List of Major League Baseball annual wins leaders

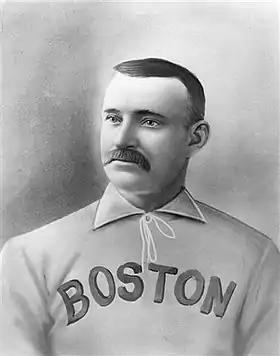
Charles Radbourn holds the Major League single-season record for most games won.

Charles "Old Hoss" Radbourn holds the single-season record for the most games won in a major league season; he notched 59 victories in 1884. There is a discrepancy in Radbourn's victory total in 1884. The classic MacMillan Baseball Encyclopedia as well as other sources credit Radbourn with 60 wins (against 12 losses), while other sources place his win total as high as 62. He and John Clarkson (53 wins in 1885) are the only pitchers to exceed 50 wins in a single season in the current major leagues; Guy Hecker also accomplished the feat in the American Association. The American League leader is Jack Chesbro, who won 41 games for the New York Highlanders in 1904; his total is the highest since 1901. The highest total in the National League since 1901 is Mathewson's 37 victories in 1908. The largest margin of victory for the title is 21 wins, achieved by Clarkson in 1889; he won 49 games, while his closest competitors (Charlie Buffinton and Tim Keefe) won 28 each. The American League title's largest margin of victory is 16 wins: Ed Walsh notched 40 wins in 1908, followed by Addie Joss and Ed Summers with 24 victories.